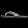
Label: Sandal